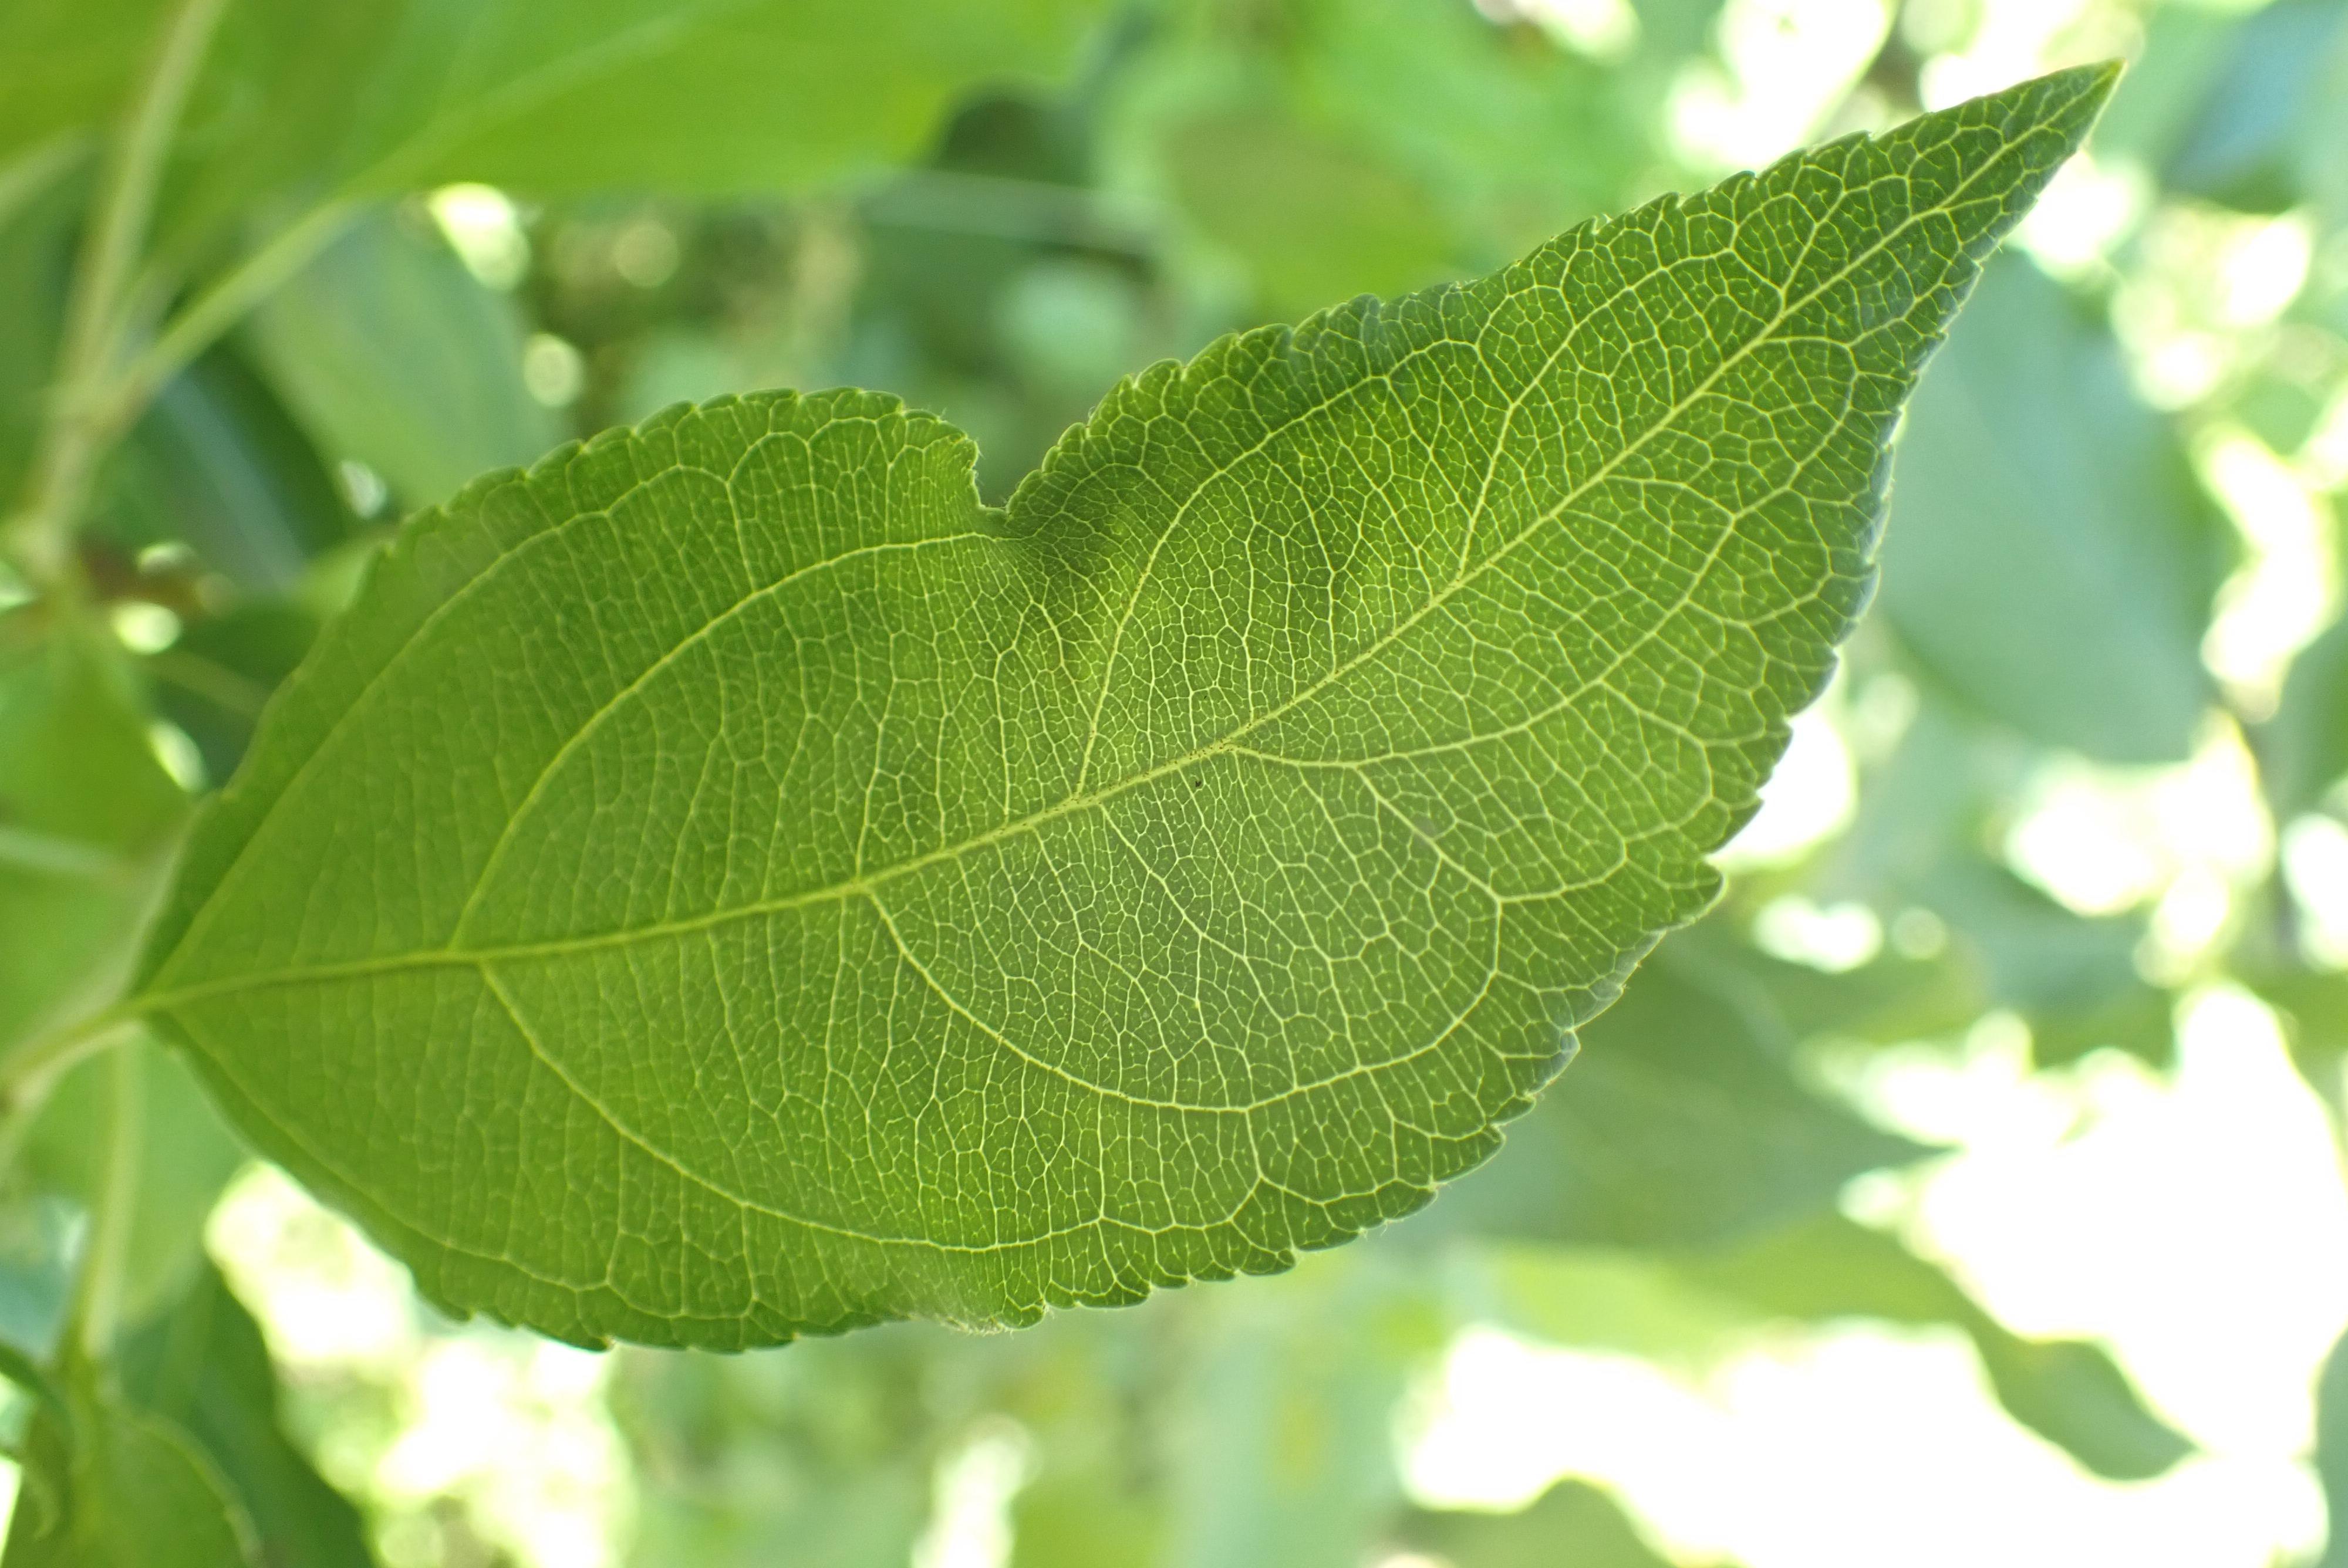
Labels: healthy